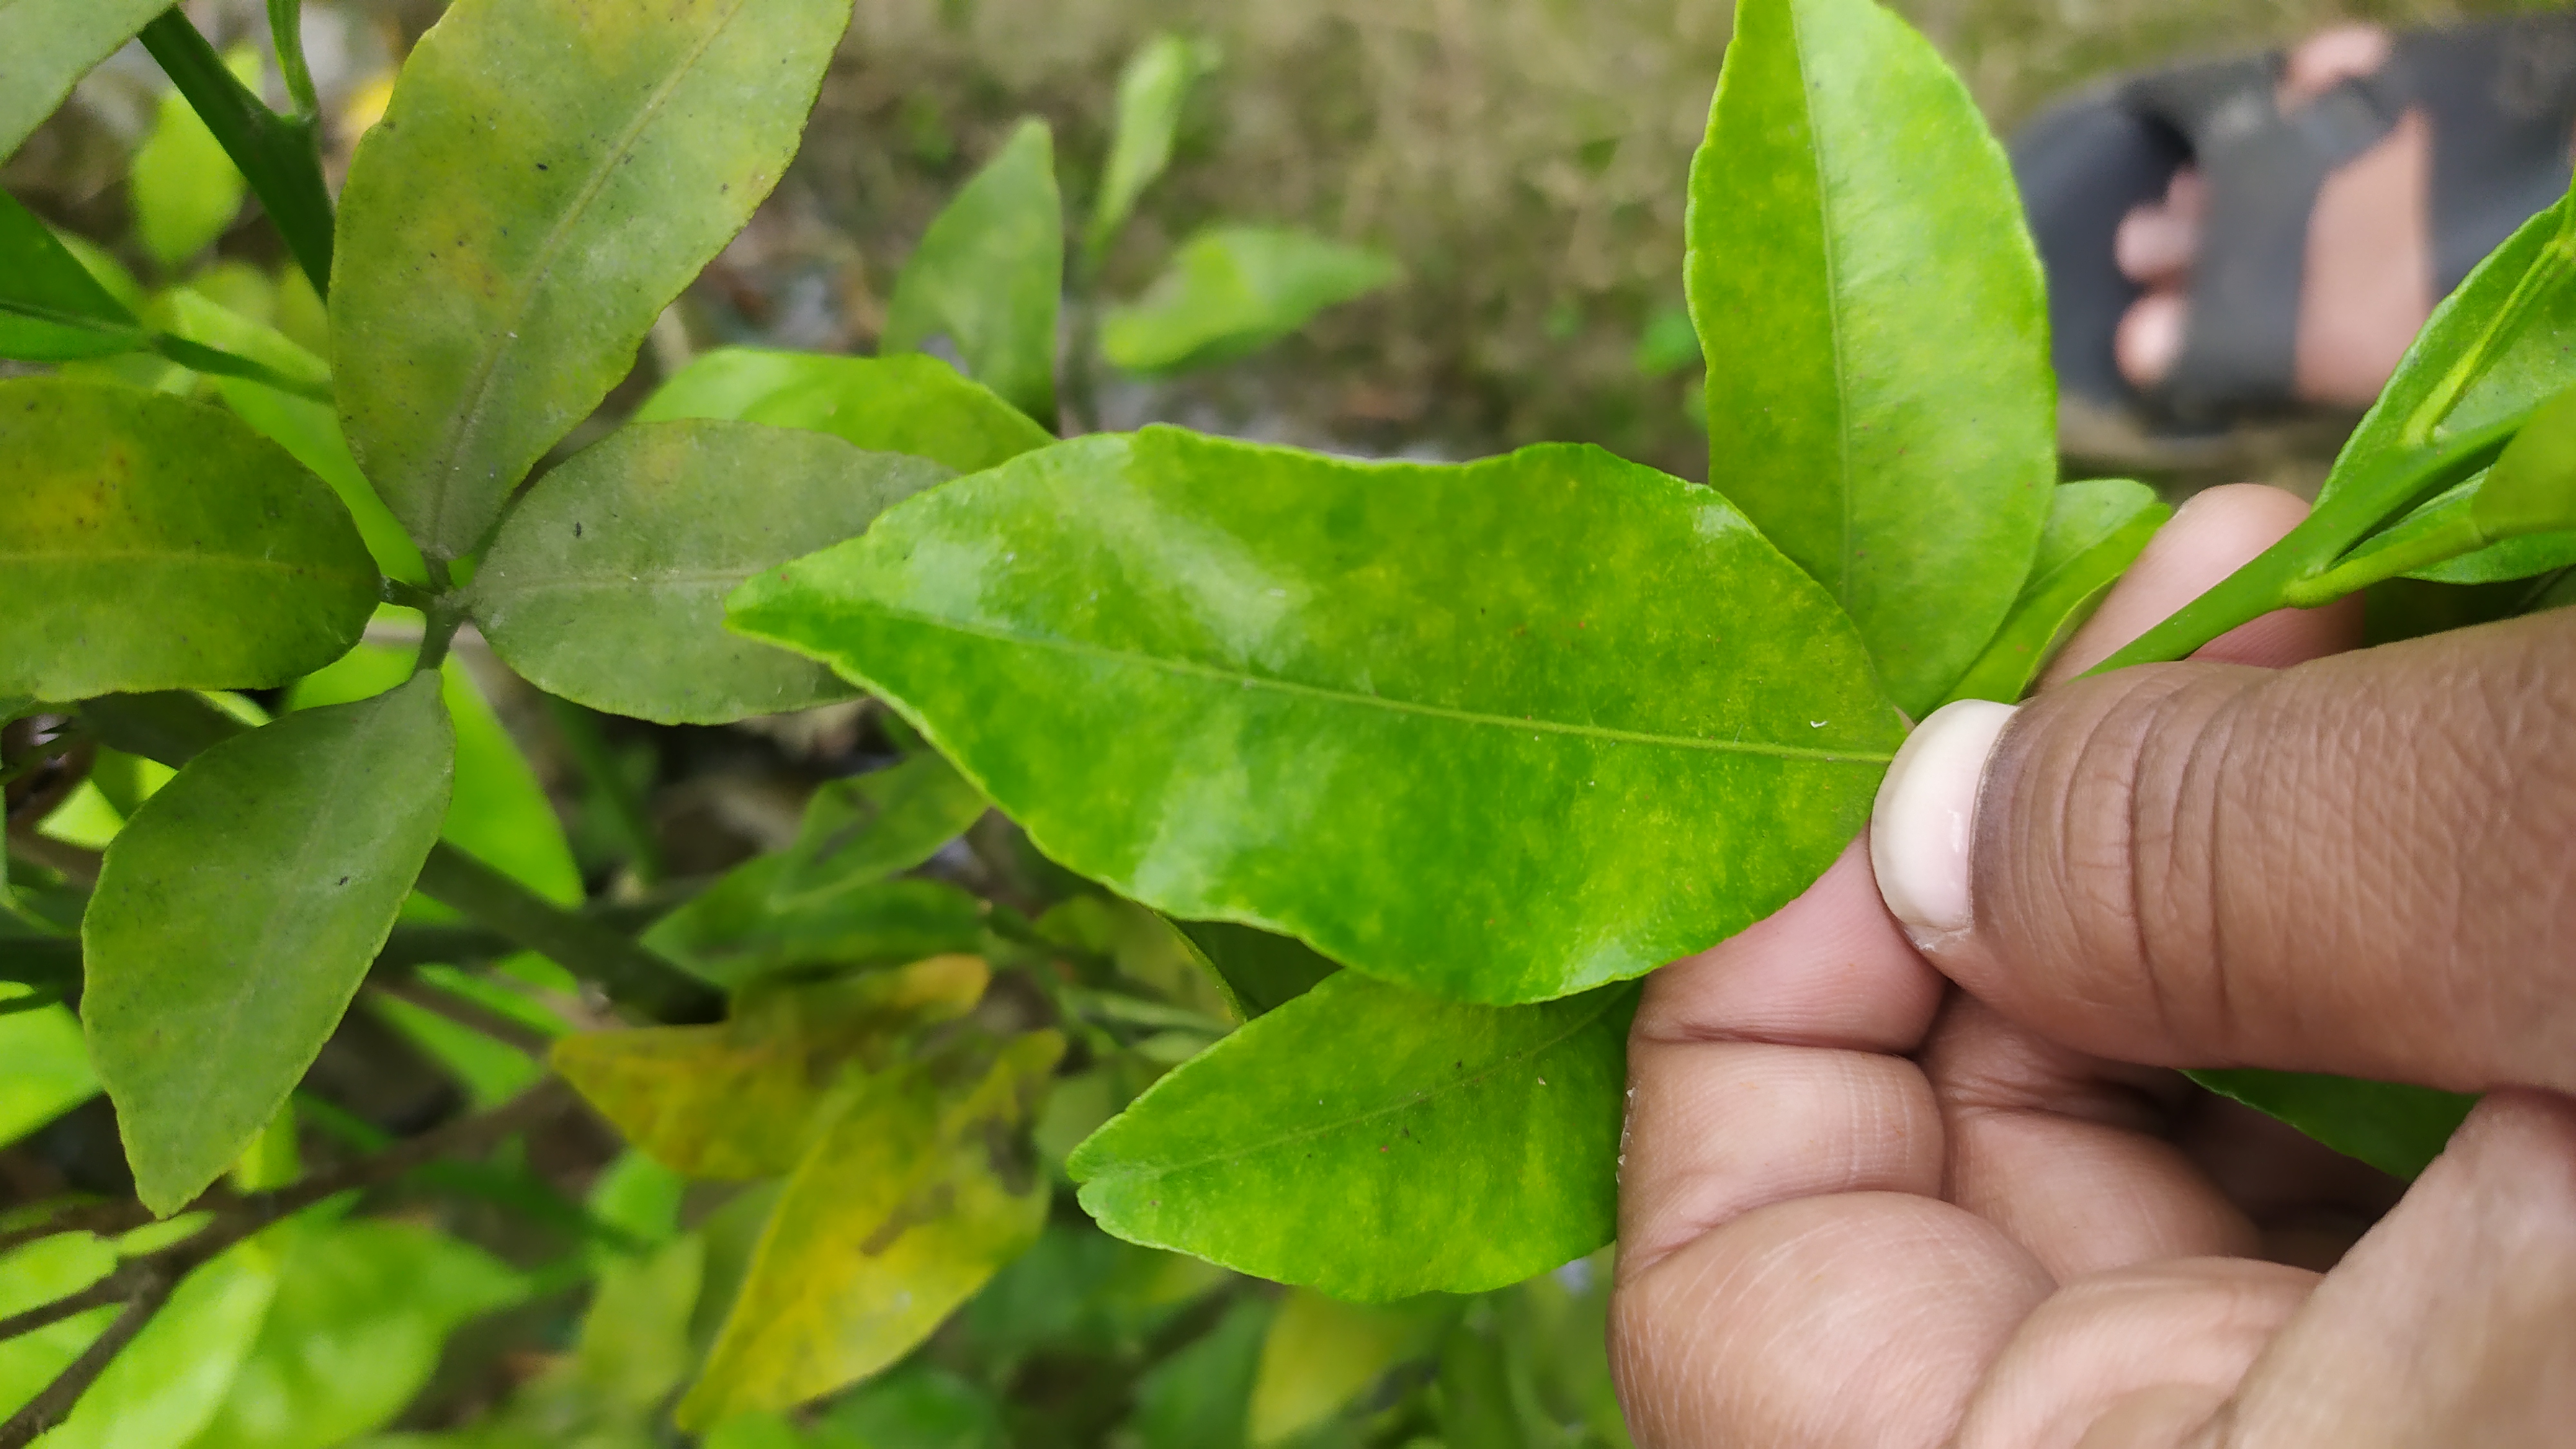
Mandarin leaf variety: Darjeling